Big Stink (aircraft)

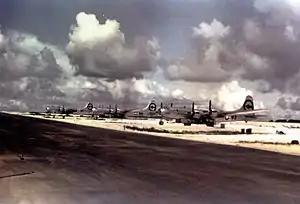
509th Composite Group aircraft immediately before their bombing mission of Hiroshima. Left to right: "Big Stink, The Great Artiste, and Enola Gay". Photo by Harold Agnew 1945

A FB-111A strategic bomber of the USAF 509th Bomb Wing, serial 67–7195, carried both the name and original nose art of "Big Stink" and the name "Dave's Dream" on its nosewheel doors while based at Pease Air Force Base, New Hampshire, in the 1970s and 1980s.